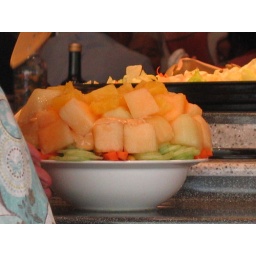
the building at a 1-trip salad bar at Pizza Hut in China